Humanity and Paper Balloons

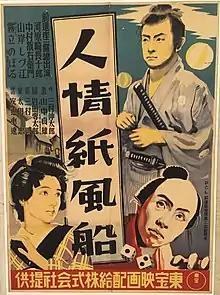

In Japan it is regarded as one of the country's best films by critics. Kinema Junpo, the leading film magazine of Japan, ranked it the 23rd (tied) best Japanese film of all time in a 2009 poll of leading critics.